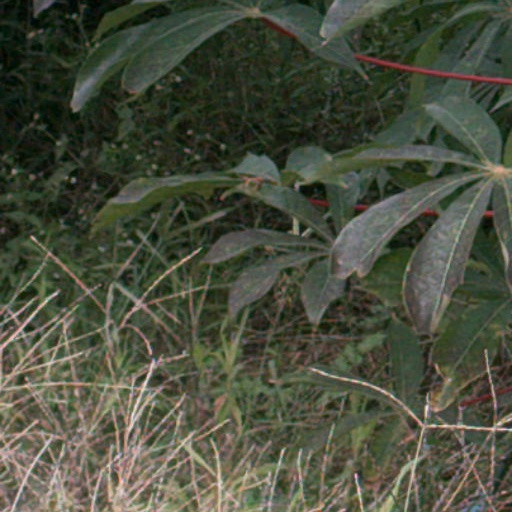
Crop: cassava